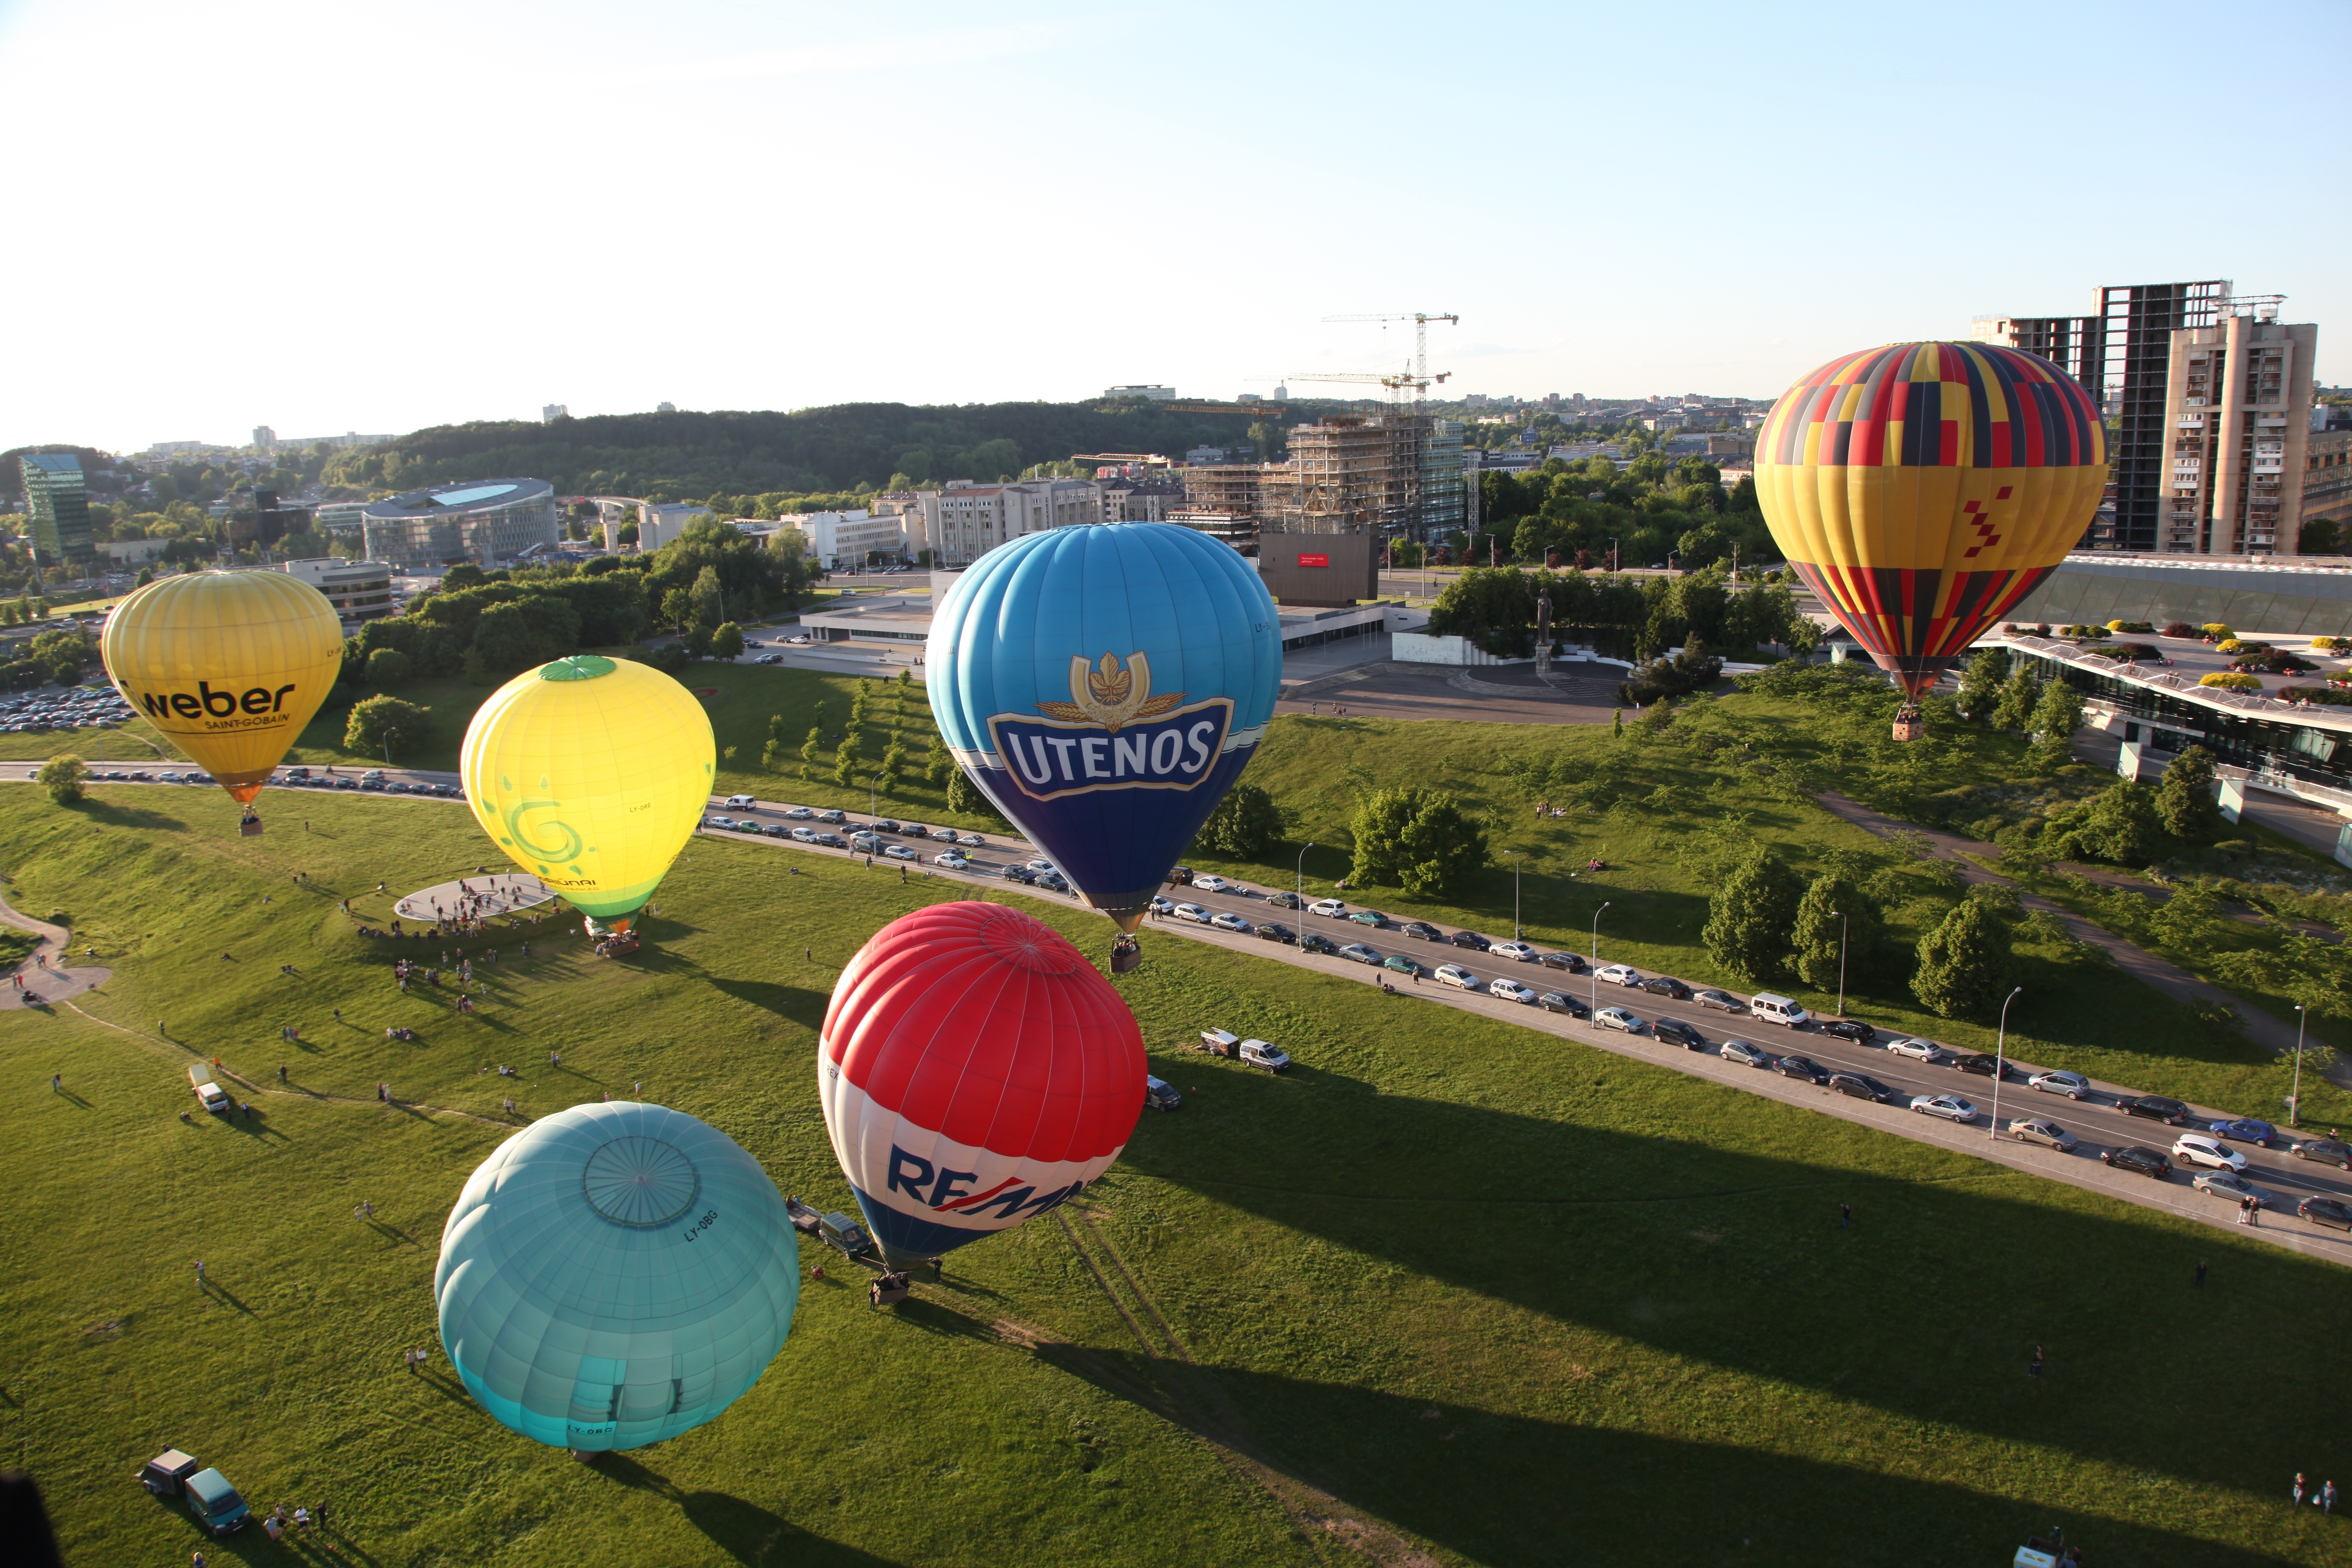
sky, air, balloon, hot air balloon, fly, summer, travel, aircraft, recreation, vehicle, color, colorful, tourism, aerial, toy, bright, hot, ball, lithuania, vilnius, ballooning, hot air ballooning, atmosphere of earth